Peter R. de Vries

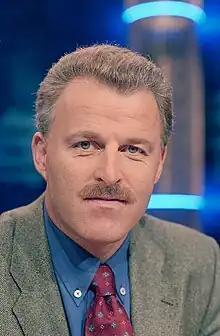
Peter R. de Vries in 1995

De Vries previously worked for several publications and was an unaffiliated crime journalist from 1991. He investigated the murder of Christel Ambrosius, and revealed that Mabel Wisse Smit knew the drug lord Klaas Bruinsma better than she had previously admitted, before she married Prince Friso, a brother to the king. Another important issue in his show was a found floppy-disk. This disk contained detailed information from AIVD research, the Dutch secret service. It turned out that the service observed the murdered politician Pim Fortuyn; the service that he had sexual relations with Moroccan men.